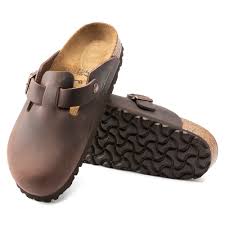
Label: Clog